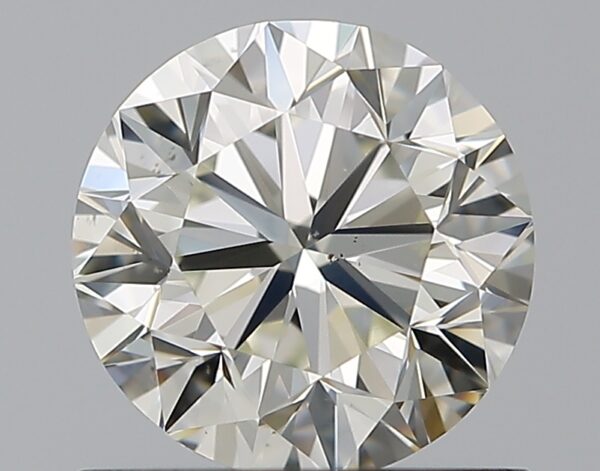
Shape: round
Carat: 0.9
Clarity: VS1
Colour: K
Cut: VG
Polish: EX
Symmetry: VG
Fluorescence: F
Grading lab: GIA
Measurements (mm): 5.96 x 6.02 x 3.87